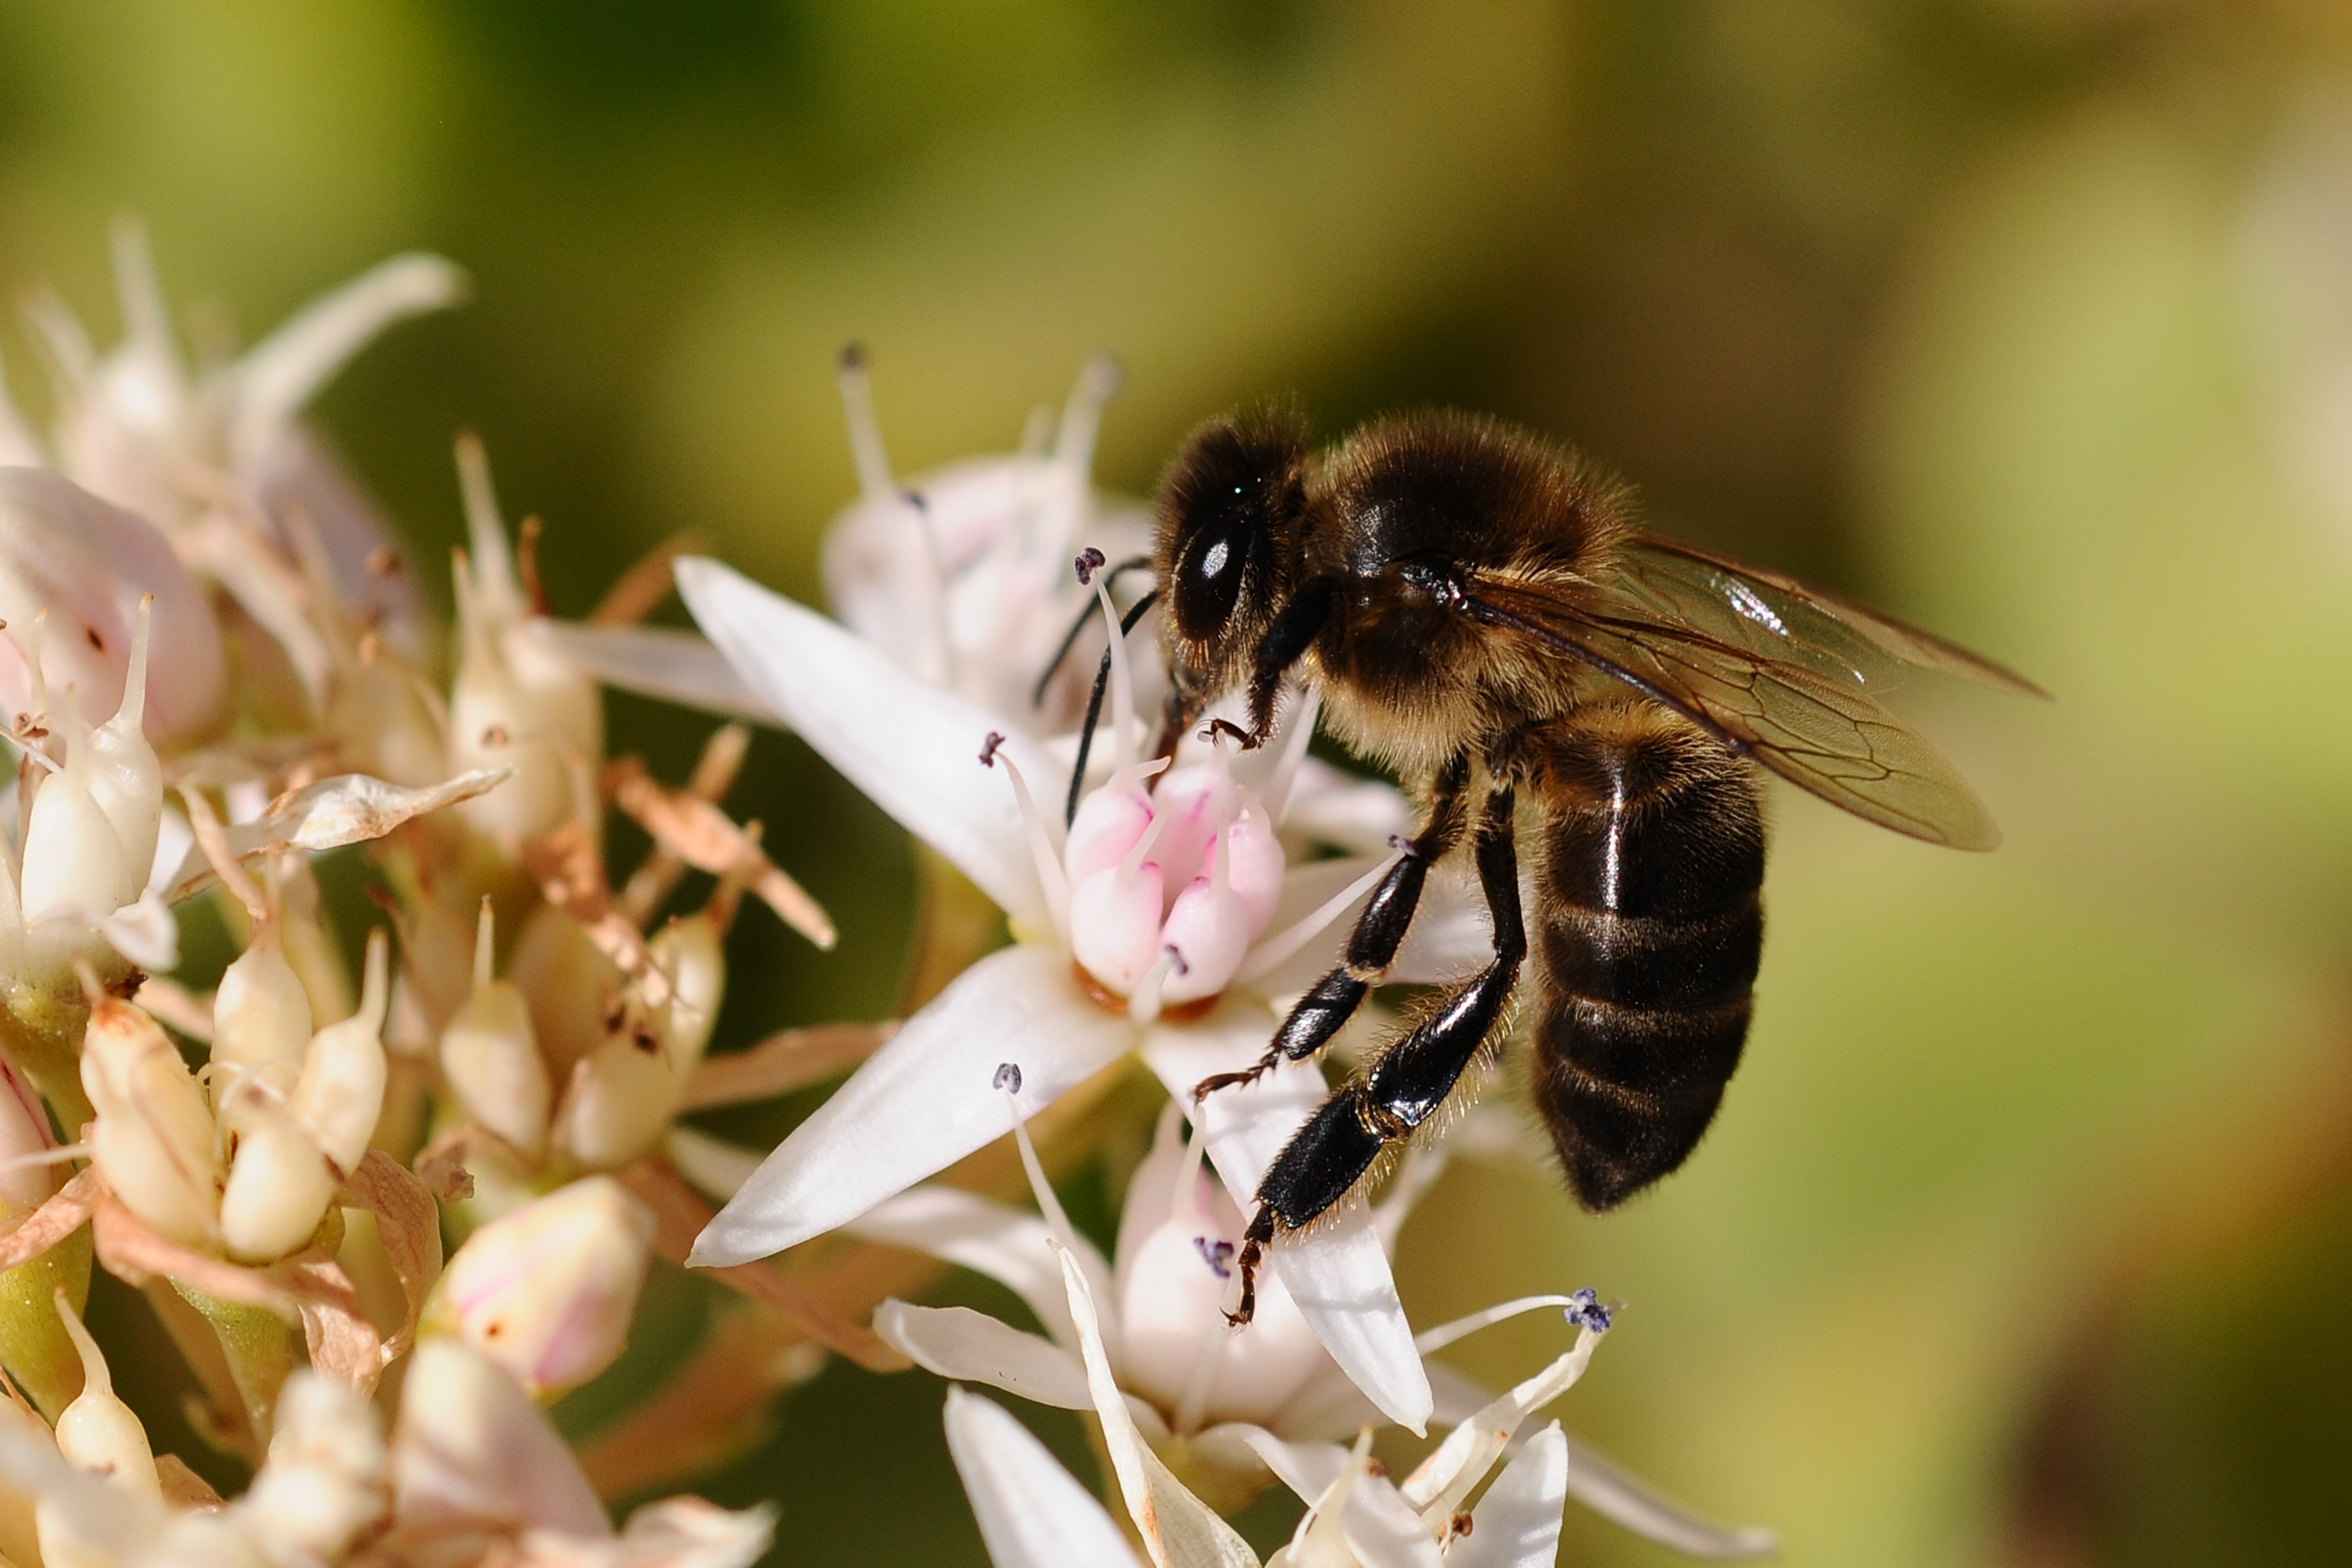
nature, blossom, plant, photography, flower, petal, animal, fly, pollen, insect, macro, botany, garden, flora, fauna, invertebrate, wildflower, flowers, close up, bee, bumblebee, nectar, forage, macro photography, arthropod, honey bee, pollinator, membrane winged insect